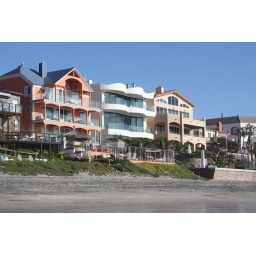
A house on the beach in Carlsbad, CA. When I am filthy rich, I will buy this house.